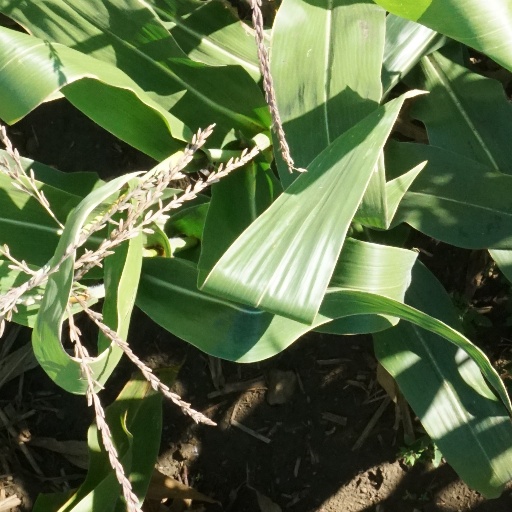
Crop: maize; corn